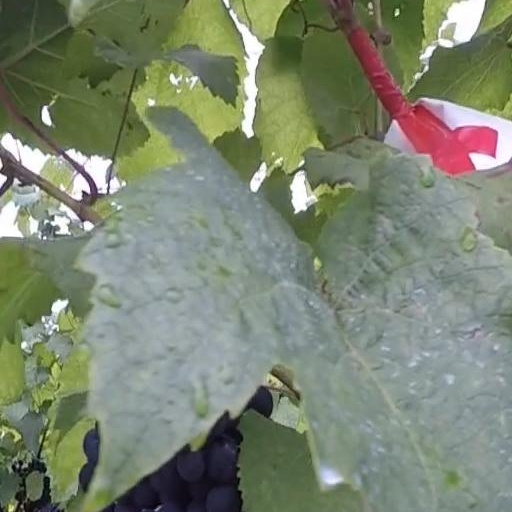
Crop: grape